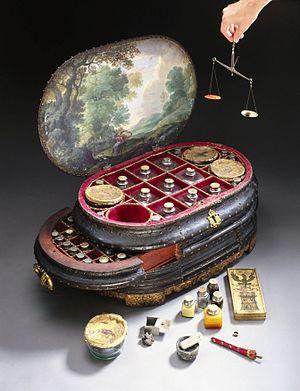
La médecine médiévale dans l'Occident chrétien est une médecine de langue latine qui s'étend sur près d'un millénaire, de la fin de l'Antiquité jusqu'à la Renaissance.